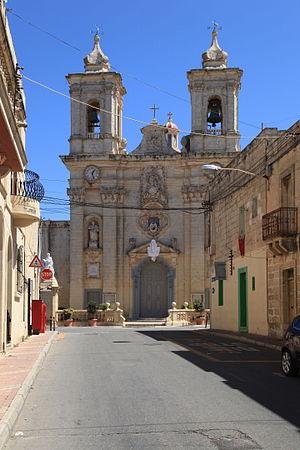
L'église paroissiale Saint-Barthélémy est une église catholique située à Għargħur, à Malte.